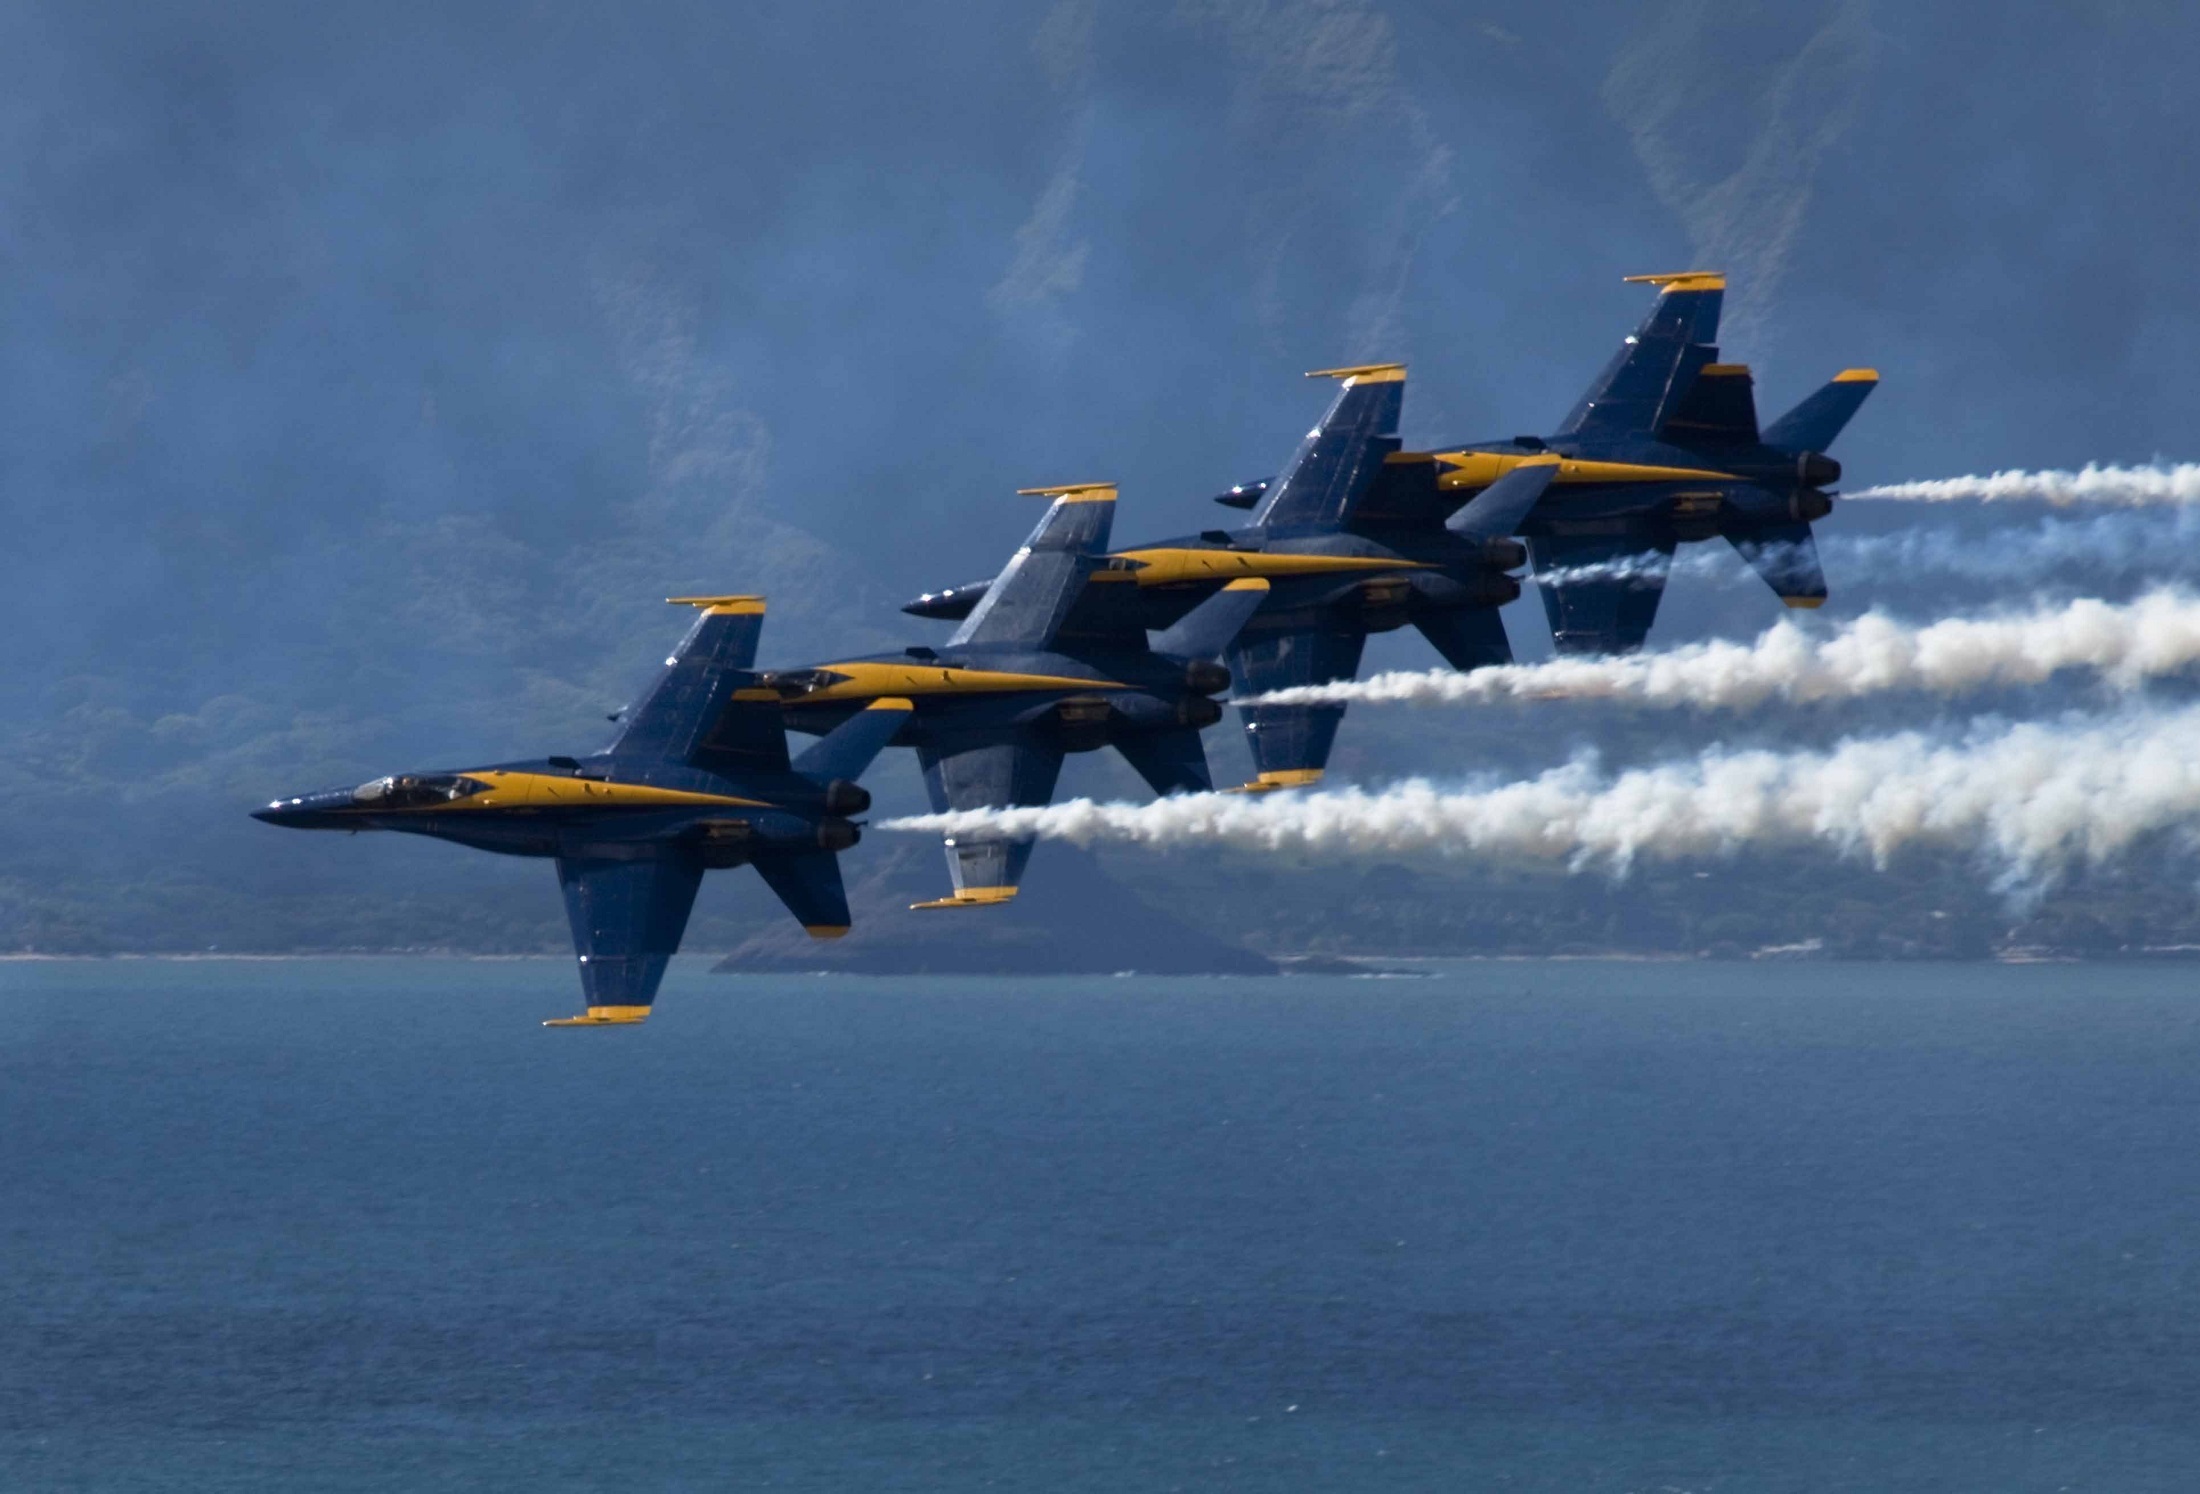
wing, smoke, airplane, aircraft, formation, vehicle, aviation, flight, airplanes, aeroplanes, takeoff, jets, air show, air force, jet aircraft, aerobatics, aircrafts, fighter aircraft, military aircraft, atmosphere of earth, general aviation